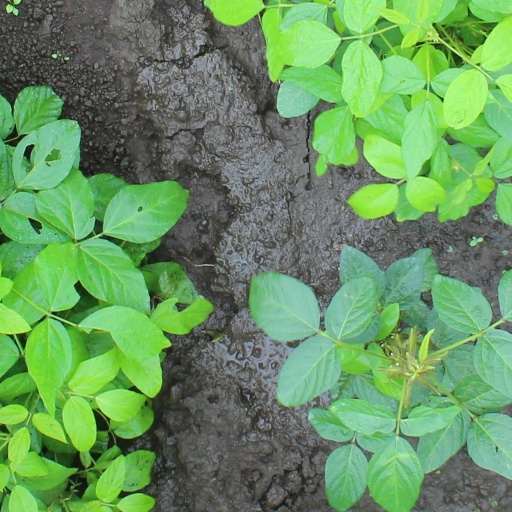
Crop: soybean